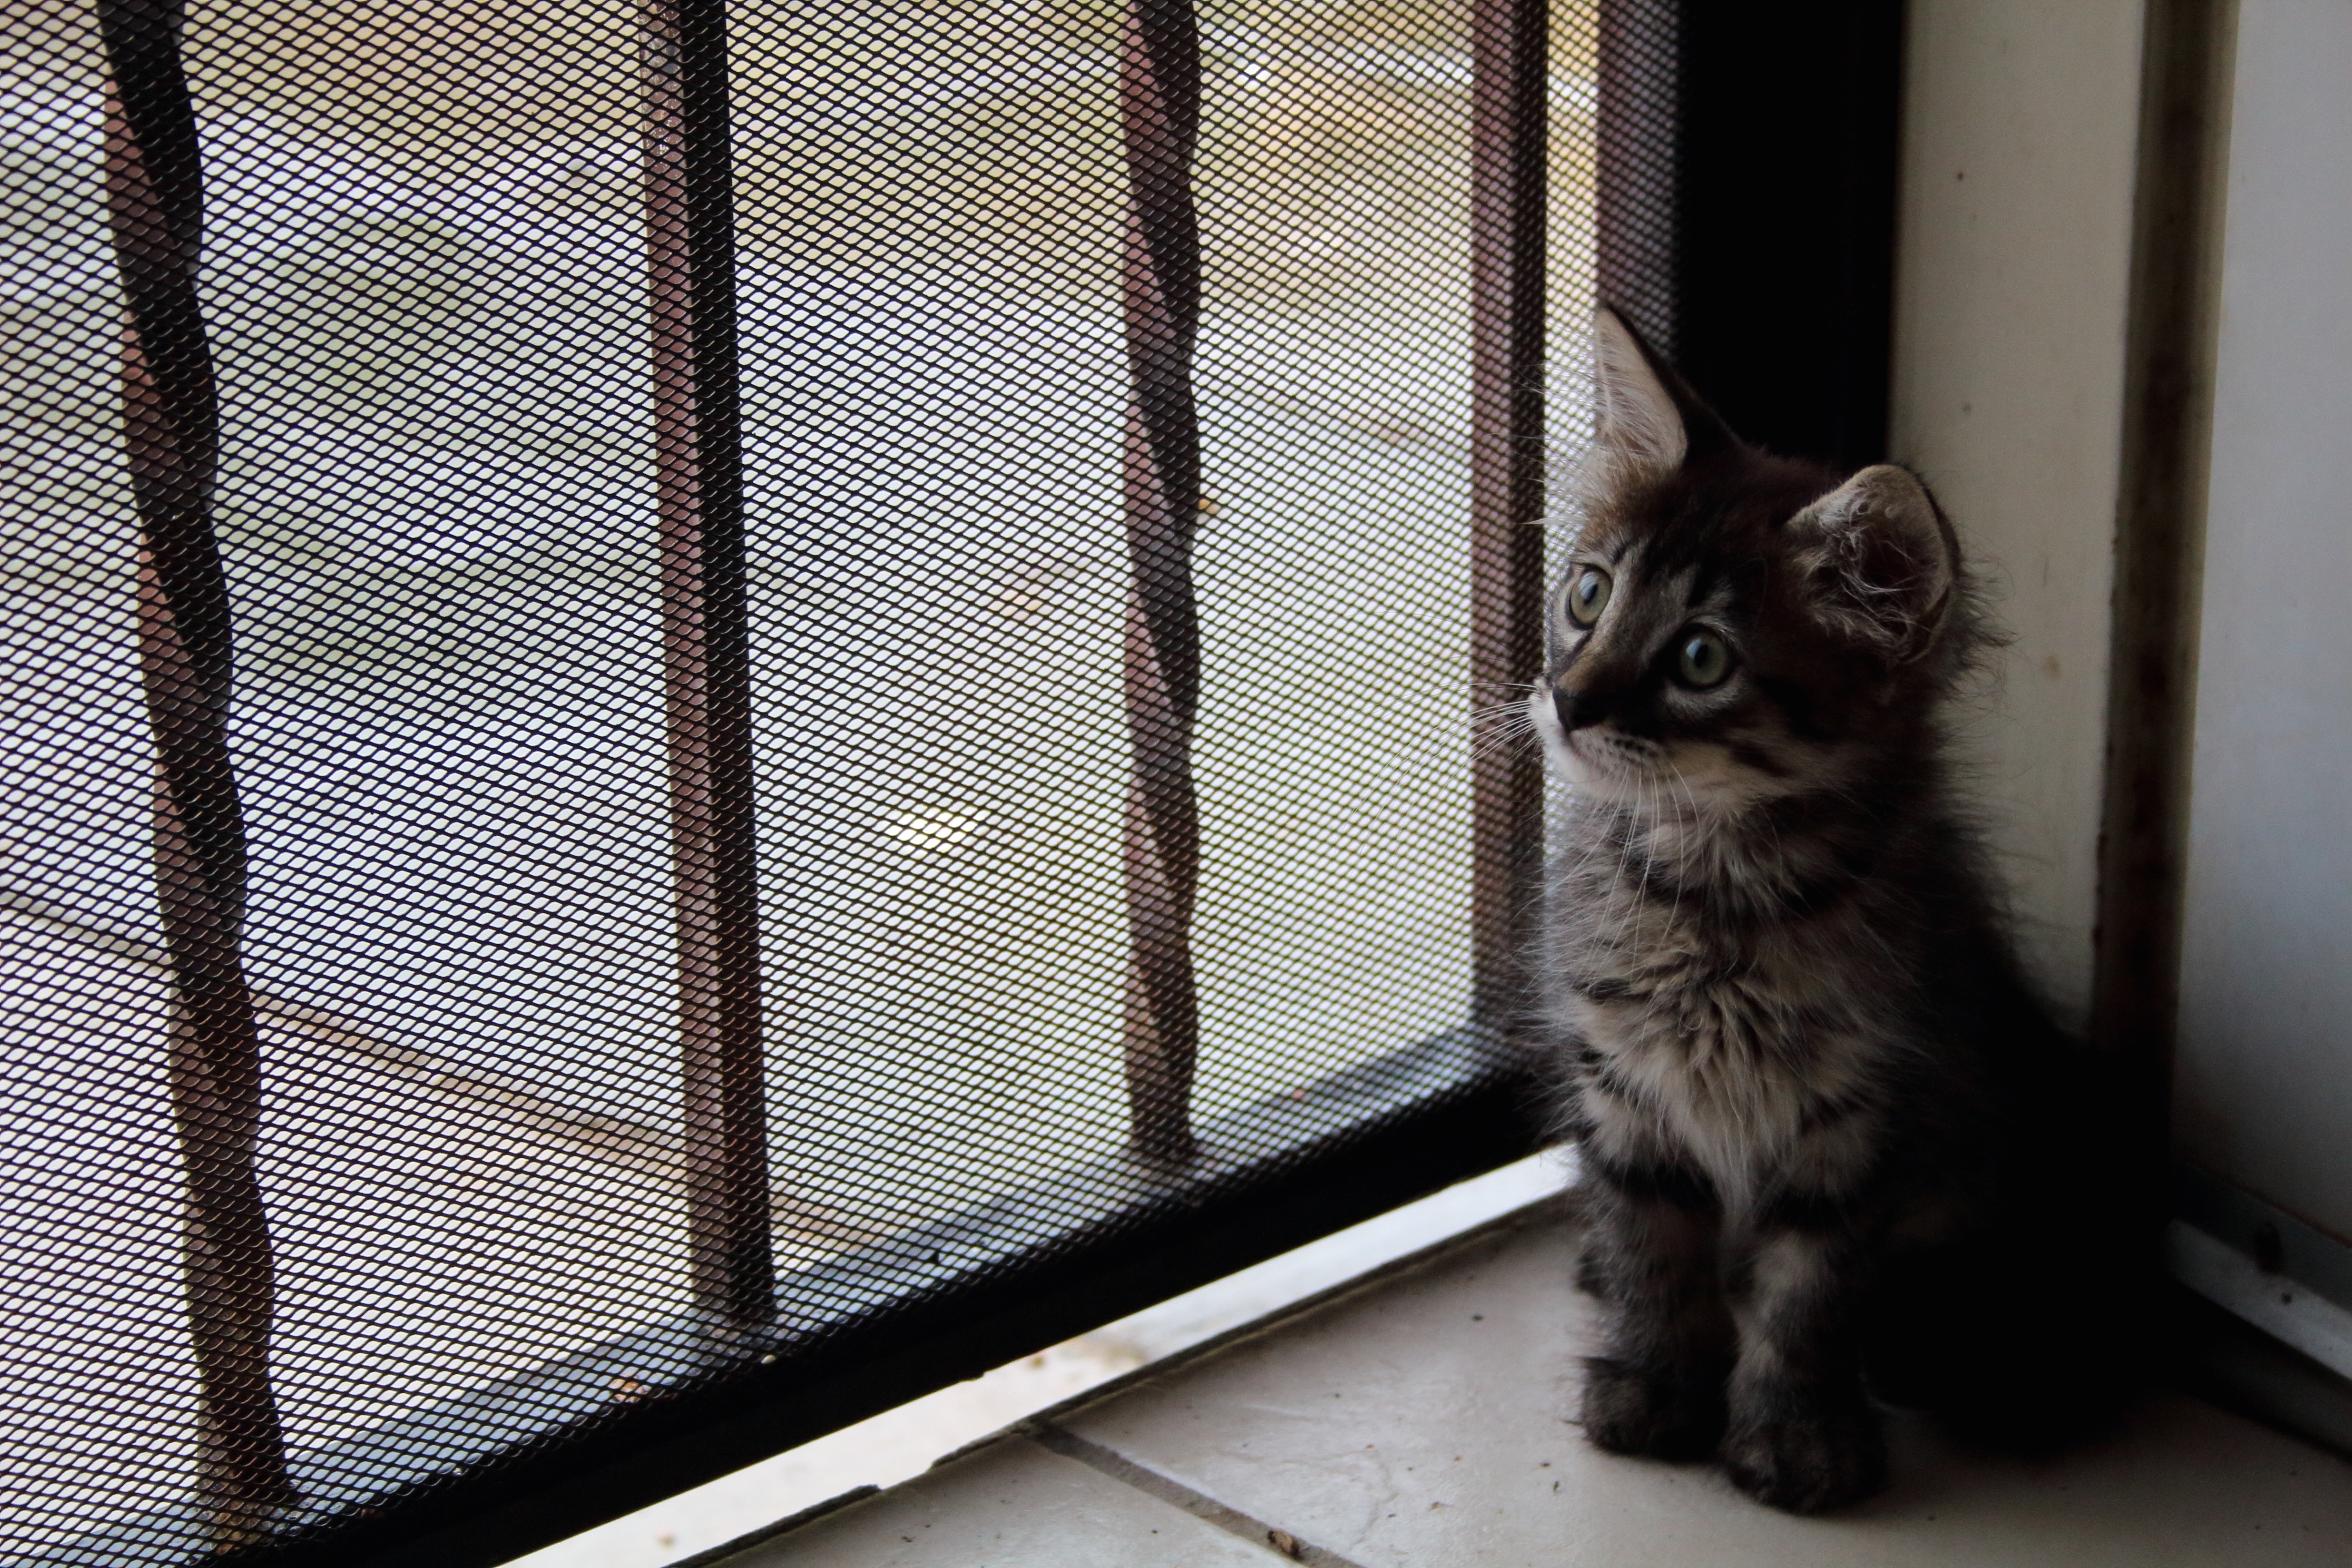
kitten, cat, mammal, black, whiskers, vertebrate, animal shelter, small to medium sized cats, cat like mammal